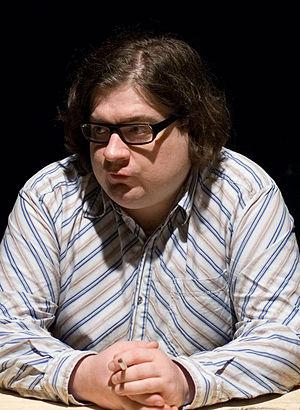
Anatoli Osmolovski, né le 1ᵉʳ juillet 1969 à Moscou, est un artiste visuel, performeur, théoricien, éditeur et enseignant russe.